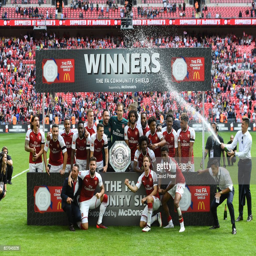
the players celebrate winning sports association after the match .